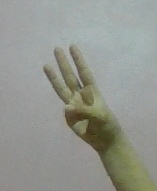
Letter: thaa